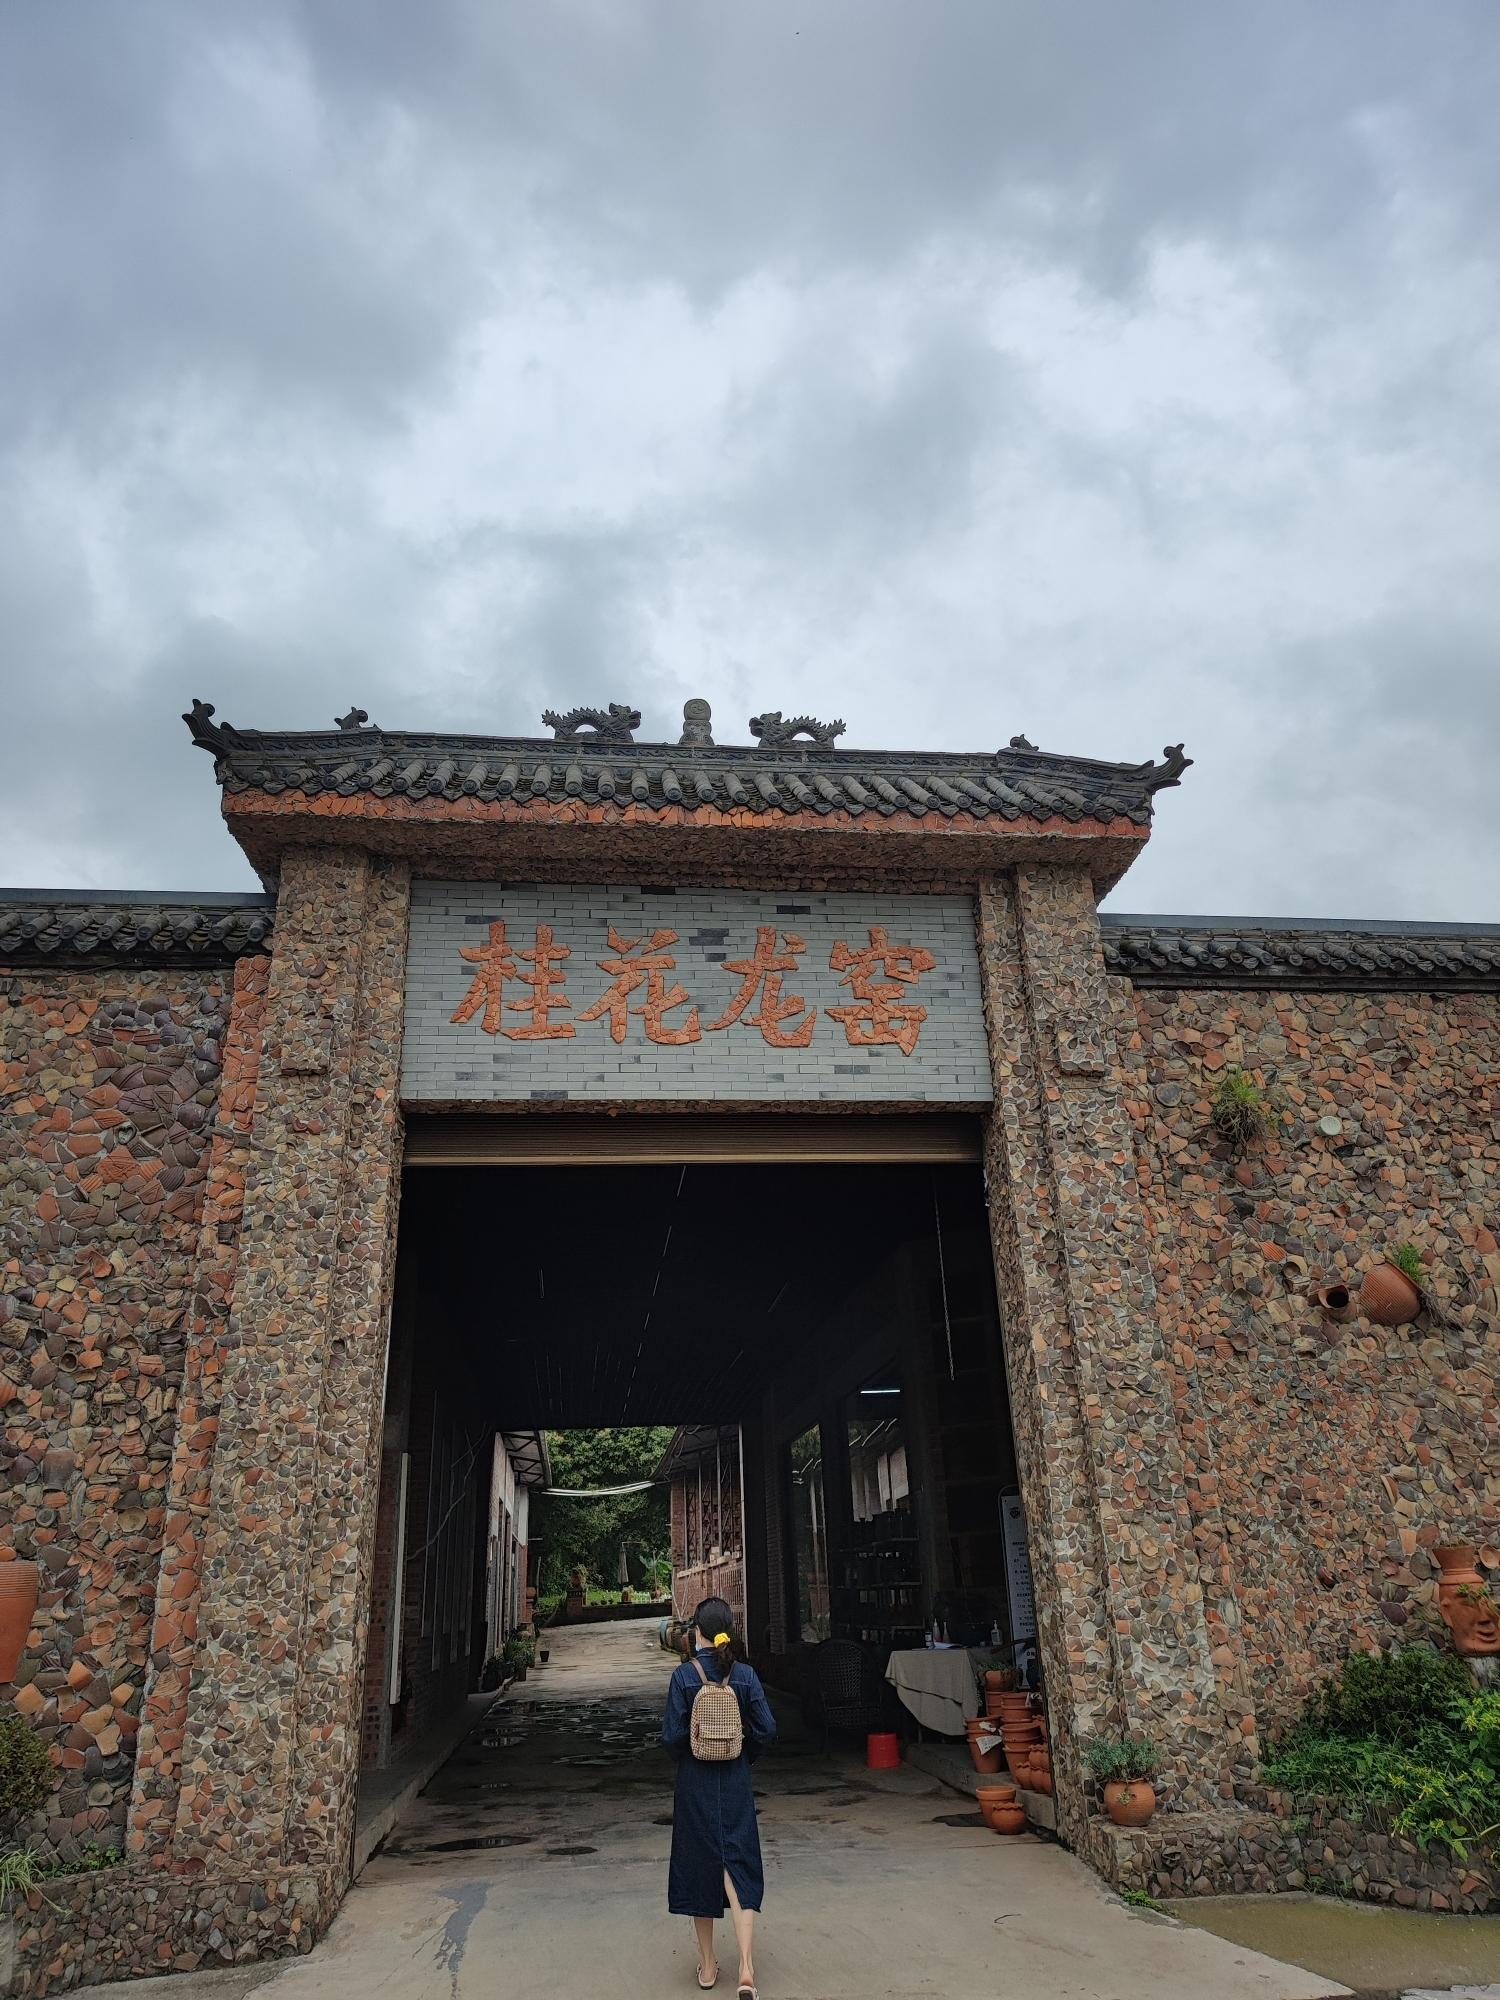
地标名称：桂花龙窑博物馆
所在城市：成都市·彭州市